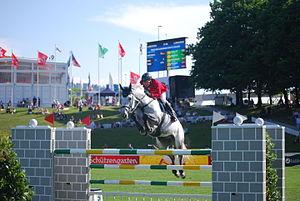
Hans-Dieter Dreher est un cavalier allemand de concours de saut d'obstacles. En 2013, il s'est qualifié pour sa première finale de la coupe du monde de saut d'obstacles. Il est aussi membre régulier de l'équipe allemande en coupe des nations de saut d'obstacles.